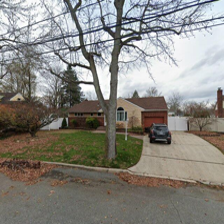
Label: streetView